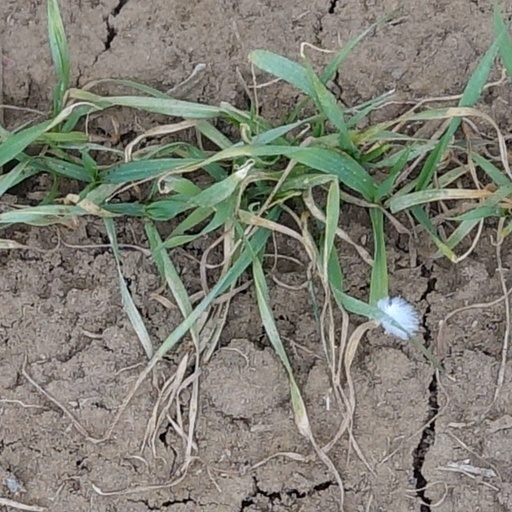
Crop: wheat